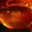
Label: bowl